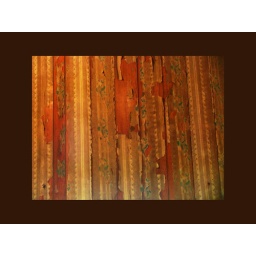
wall paper in Plantation..New Orleans Magic By Miss Oblivious